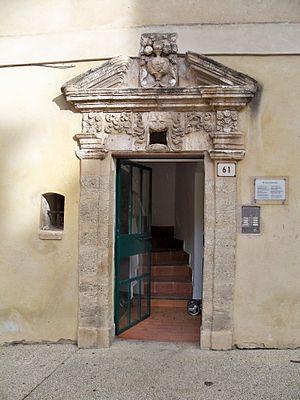
Portail au Mascaron, Porte de l'ancien hotel particulier de Maître Gauffridy, notaire du Marquis de Sade
Donatien Alphonse François de Sade, né le 2 juin 1740 à Paris et mort le 2 décembre 1814 à Saint-Maurice, est un homme de lettres, romancier, philosophe et homme politique français, longtemps voué à l'anathème en raison de la part accordée dans son œuvre à l'érotisme et à la pornographie, associés à des actes de violence et de cruauté. L'expression d'un athéisme anticlérical virulent est l'un des thèmes les plus récurrents de ses écrits et la cause de leurs mises à l'index.